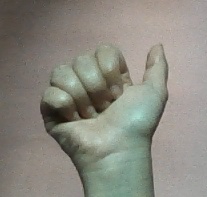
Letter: dhad